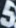
Number: 5